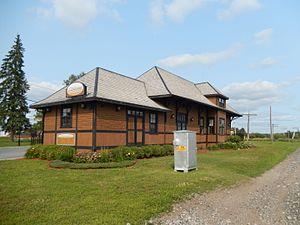
Gare de Macamic
La gare de Macamic est une gare ferroviaire située à Macamic au Québec. Le bâtiment voyageurs, qui a été construit en 1910, est le seul qui a été construit par le National Transcontinental Railway qui est encore existant en Abitibi-Témiscamingue.